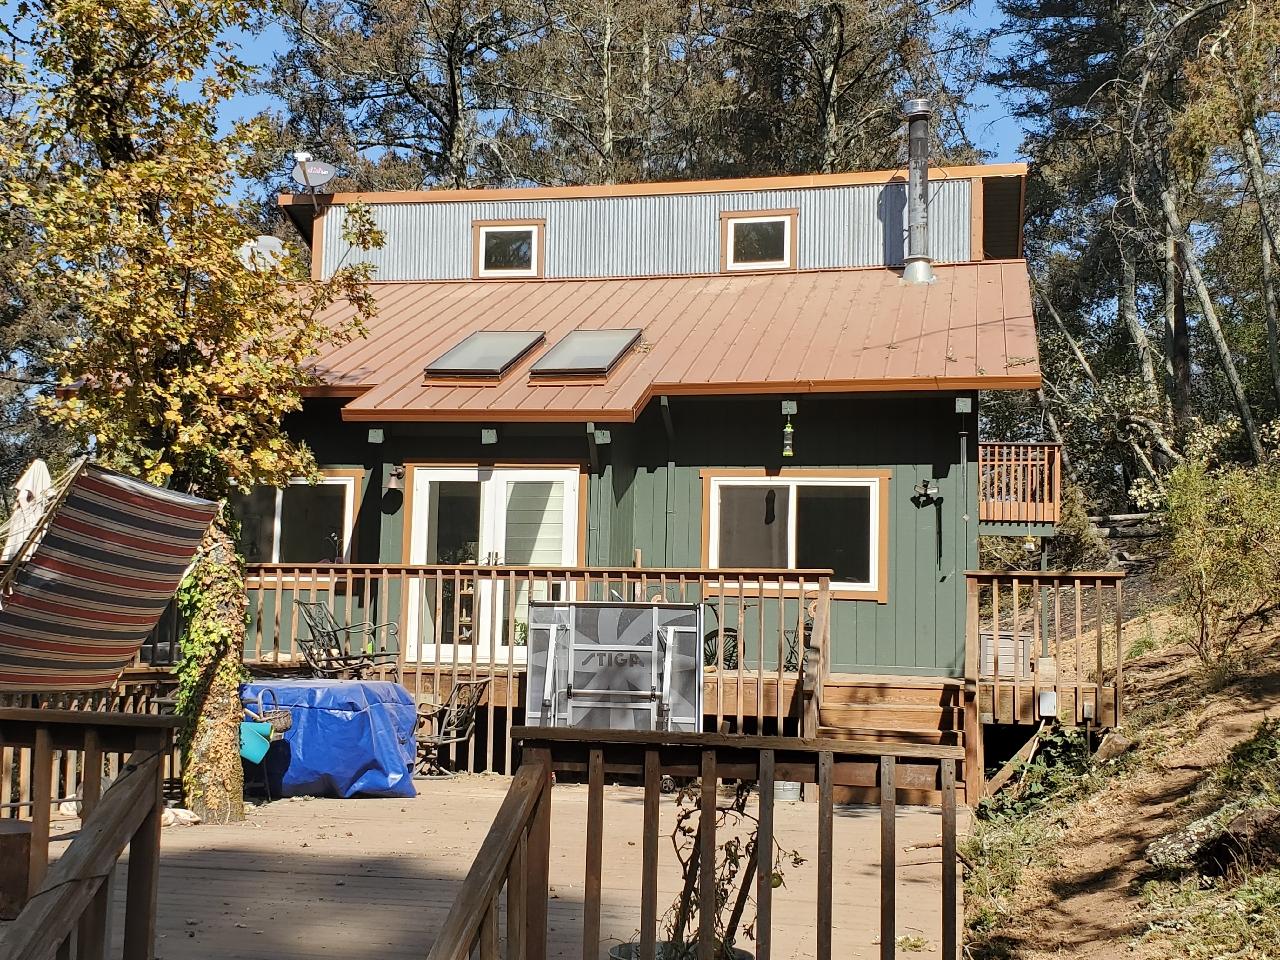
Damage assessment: no_damage